Morris Wood

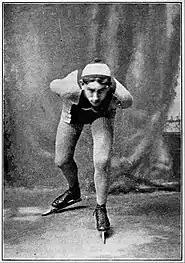

Morris "Mott" Wood (January 28, 1882 – May 17, 1967) was an American amateur and professional speed skater primarily active during the first decade of the 20th century.